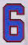
Number: 6